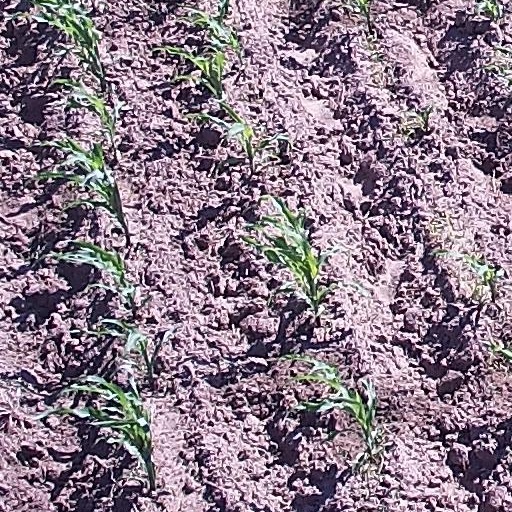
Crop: maize; corn